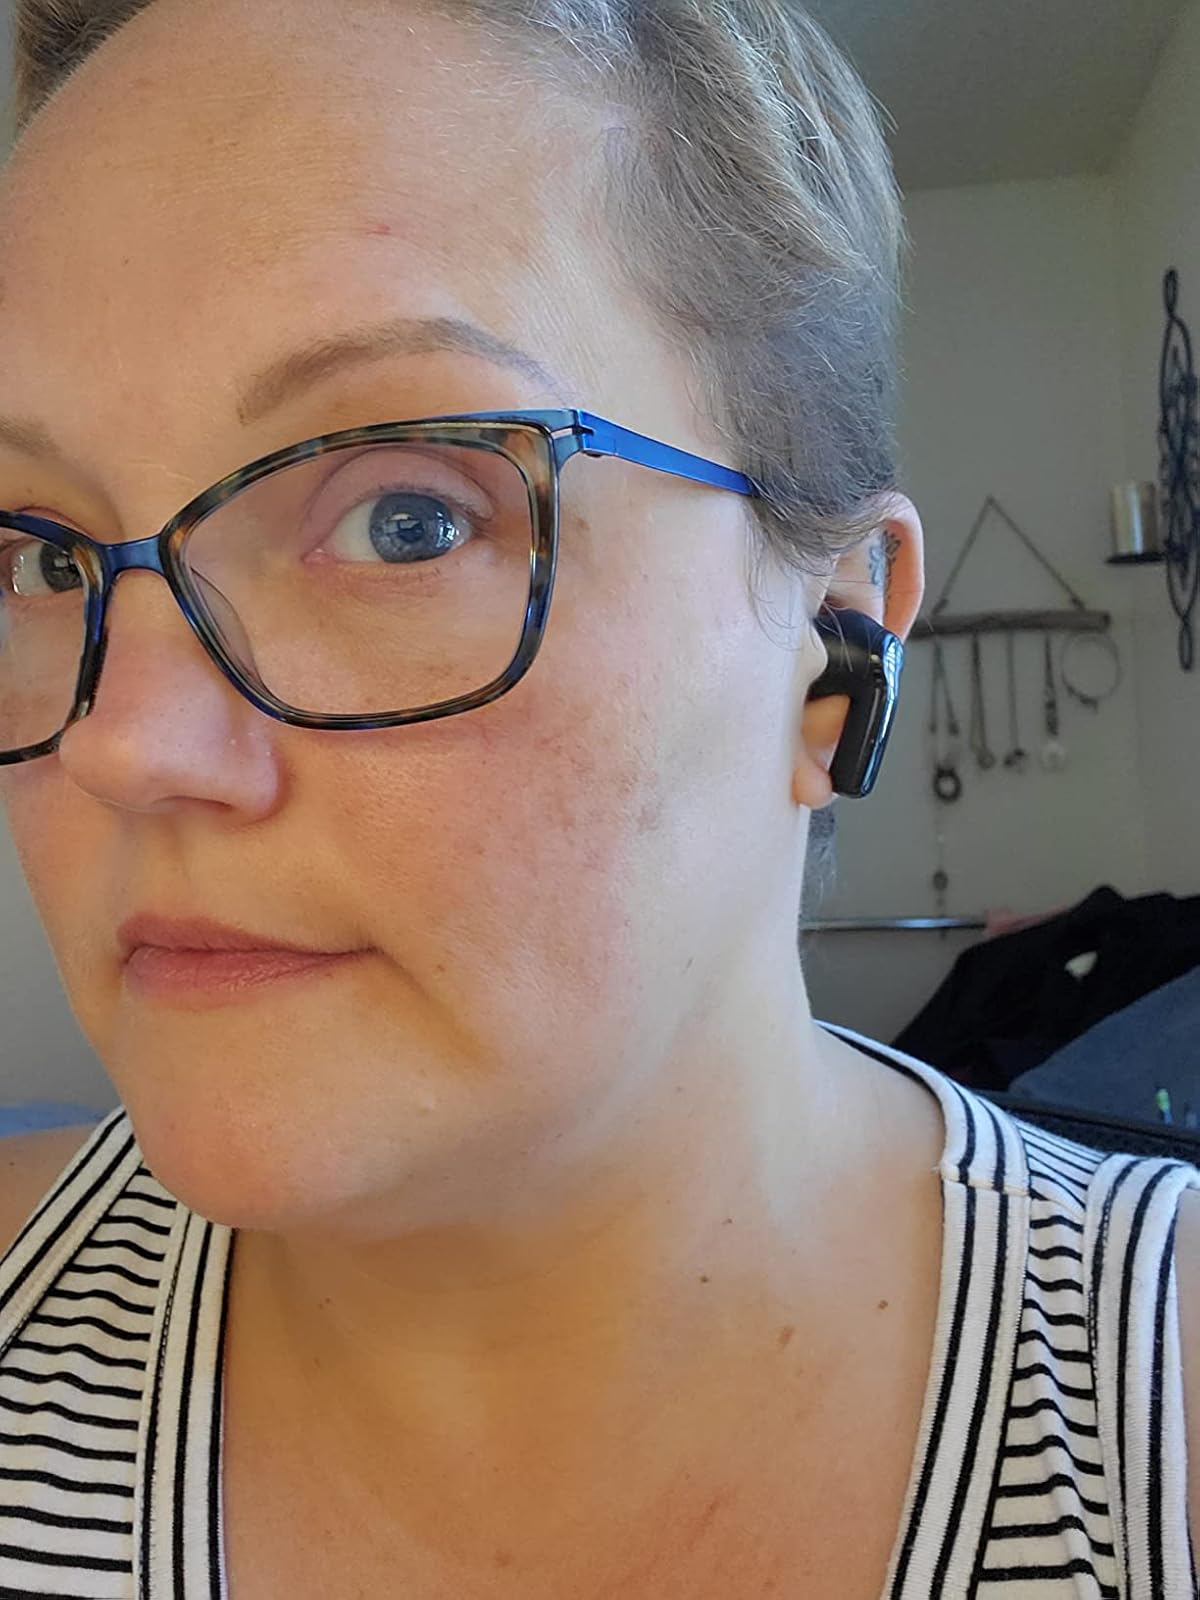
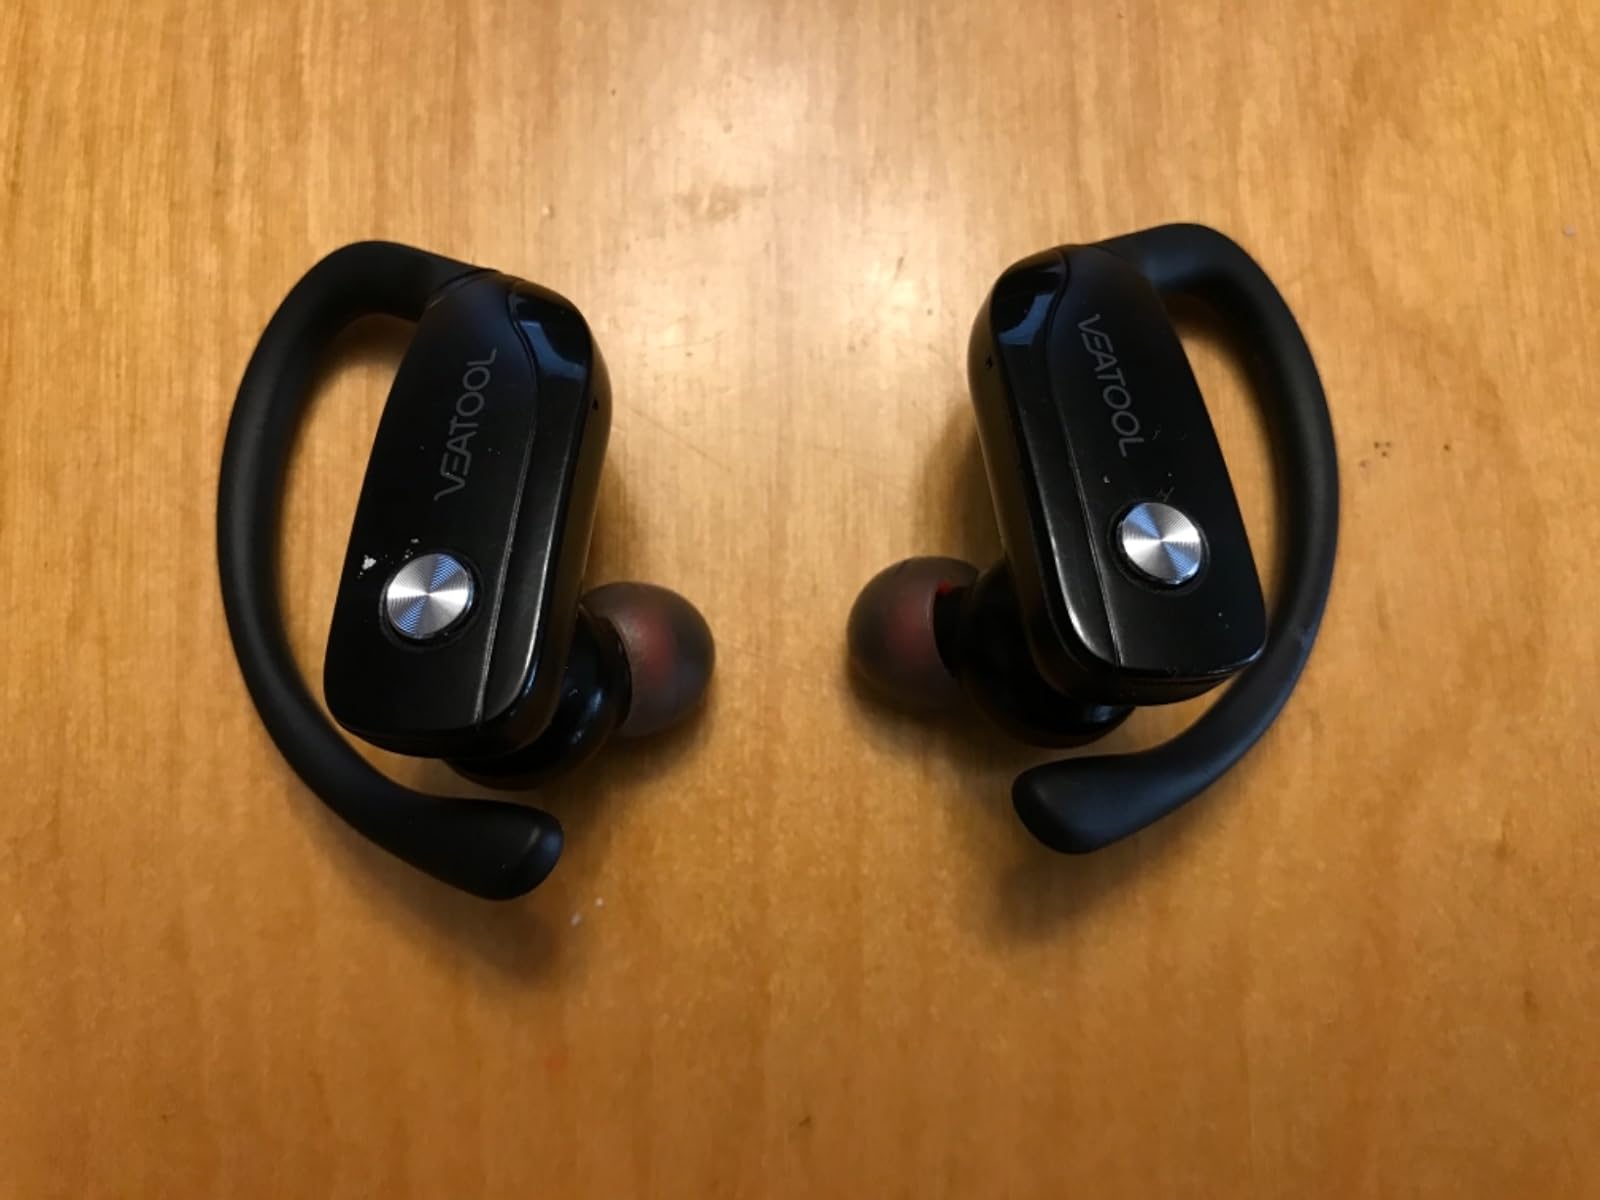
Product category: earbuds
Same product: no